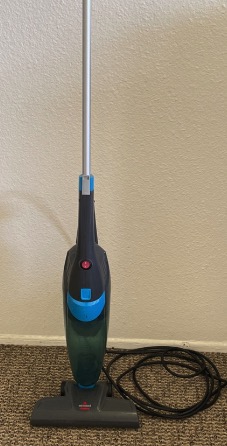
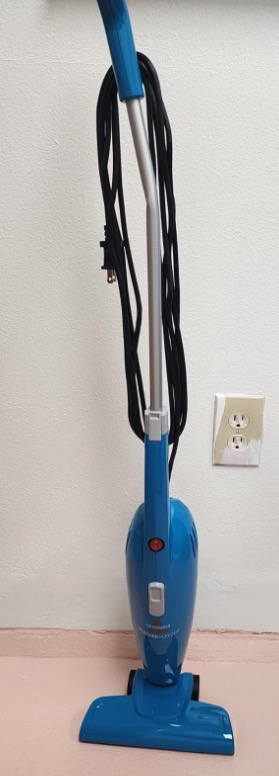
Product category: items_vacuum
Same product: no